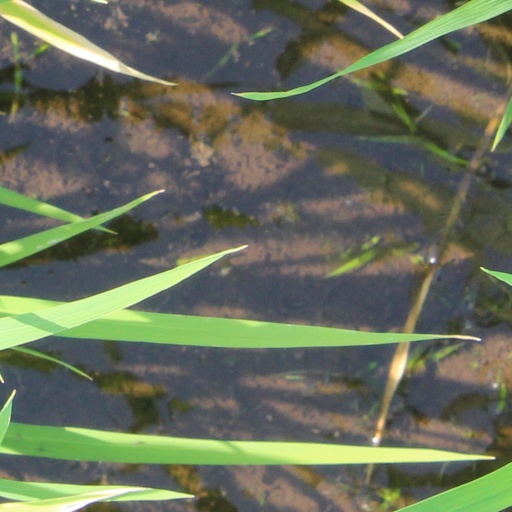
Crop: rice